Sporting CP

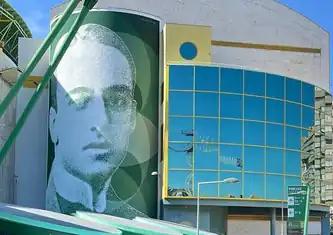
New José Alvalade's image at the Estádio José Alvalade in Lisbon, Portugal, during the execution of a work of building renovation in 2023

In the period before scheduled elections, a management committee, headed by former President Sousa Cintra as acting president of the sports club, succeeded in returning some of the players who had left the club following the incident, namely Bruno Fernandes, Bas Dost and Rodrigo Battaglia. Frederico Varandas was elected president on 8 September 2018. Having replaced Jorge Jesus at the beginning of the 2018–19 season, José Peseiro was sacked after a poor performance on the Primeira Liga.